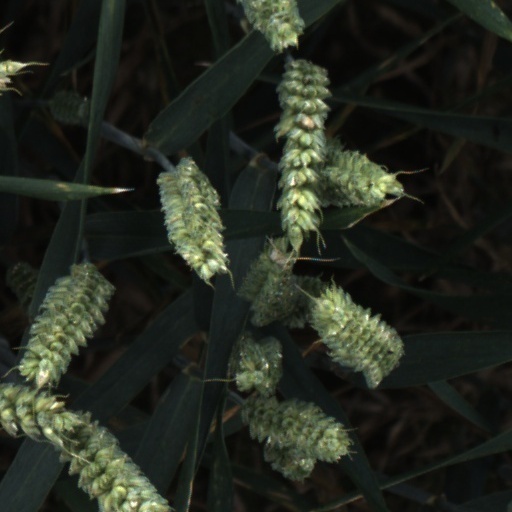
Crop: wheat